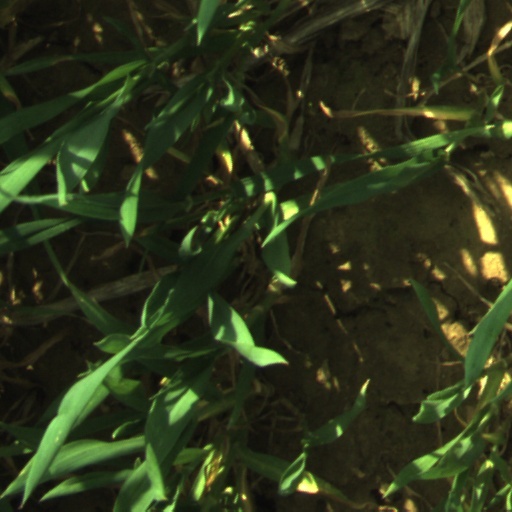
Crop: wheat